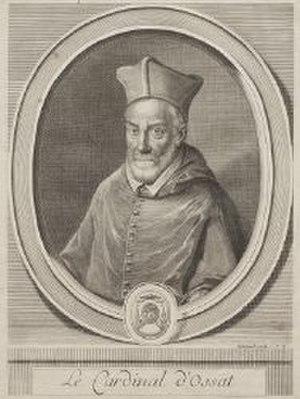
Arnaud d'Ossat, né le 20 juillet 1537 à Larroque et mort le 15 mars 1604 à Rome, est un diplomate et prélat français.